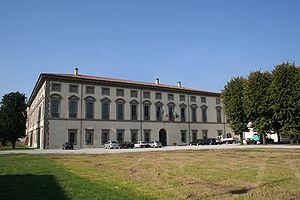
Brignano Gera d'Adda est une commune de la province de Bergame dans la région Lombardie en Italie.